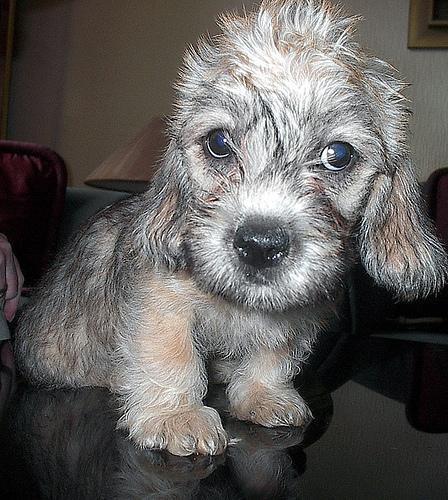
Dandie_Dinmont